Sam Moa

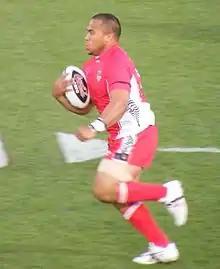
Moa playing for Tonga

On 11 December 2020 it was reported that Moa had signed for FC Lézignan XIII